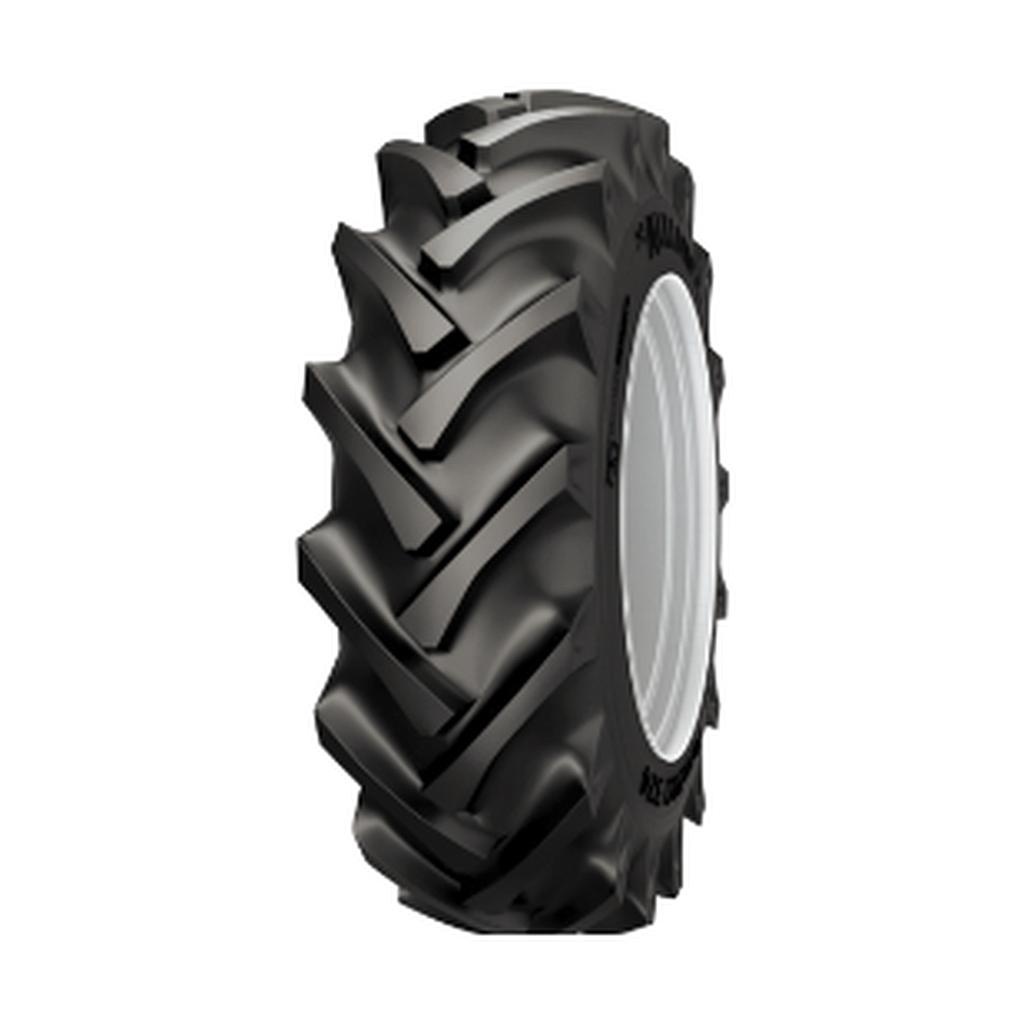
9.5-24 8PR D Alliance 324 Farm Pro R-1 TT
9.5-24 8PR D Alliance 324 Farm Pro R-1 TT - ALLI-AGR-005053 - 32405808
Brand: Alliance
Category: Home & Garden > Lawn & Garden > Outdoor Power Equipment Accessories > Tractor Parts & Accessories > Tractor Tires > Garden Tractor Tires